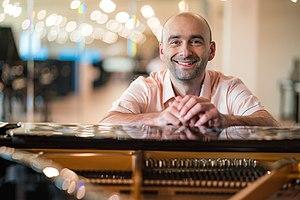
Wojciech Waleczek est un pianiste polonais, docteur en arts musicaux, professeur à l'Université de Silésie à Katowice.